Equatorial Guinea at the 2008 Summer Olympics

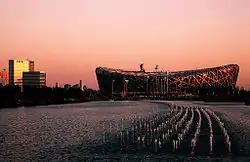
The Beijing National Stadium, where Ndong and Mikue Ondo competed in athletics events.

At the age of 21, Reginaldo Ndong was the youngest athlete to represent Equatorial Guinea at the Beijing Summer Games. He had not entered any previous Olympic Games. Ndong qualified for the Games by using a wildcard since his fastest time during the qualification period of 11.53 seconds, set at the 2007 All-Africa Games, was 1.25 seconds slower than the "B" standard entry time for the men's 100 metres. He was drawn in the seventh heat on 15 August, finishing eighth (and last) out of all competitors, with a time of 11.61 seconds. Overall Ndong placed 79th out of 80 runners and did not progress to the semi-finals as he was 1.15 seconds slower than the slowest three qualifiers.